Satkosia Tiger Reserve

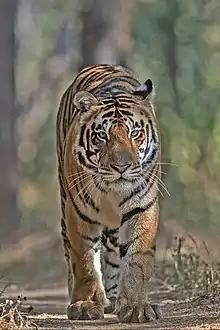
Tiger translocated from Kanha Tiger reserve to Satakosia Tiger Reserve

The major plant communities are mixed deciduous forests including Sal "(Shorea robusta)", and riverine forest.